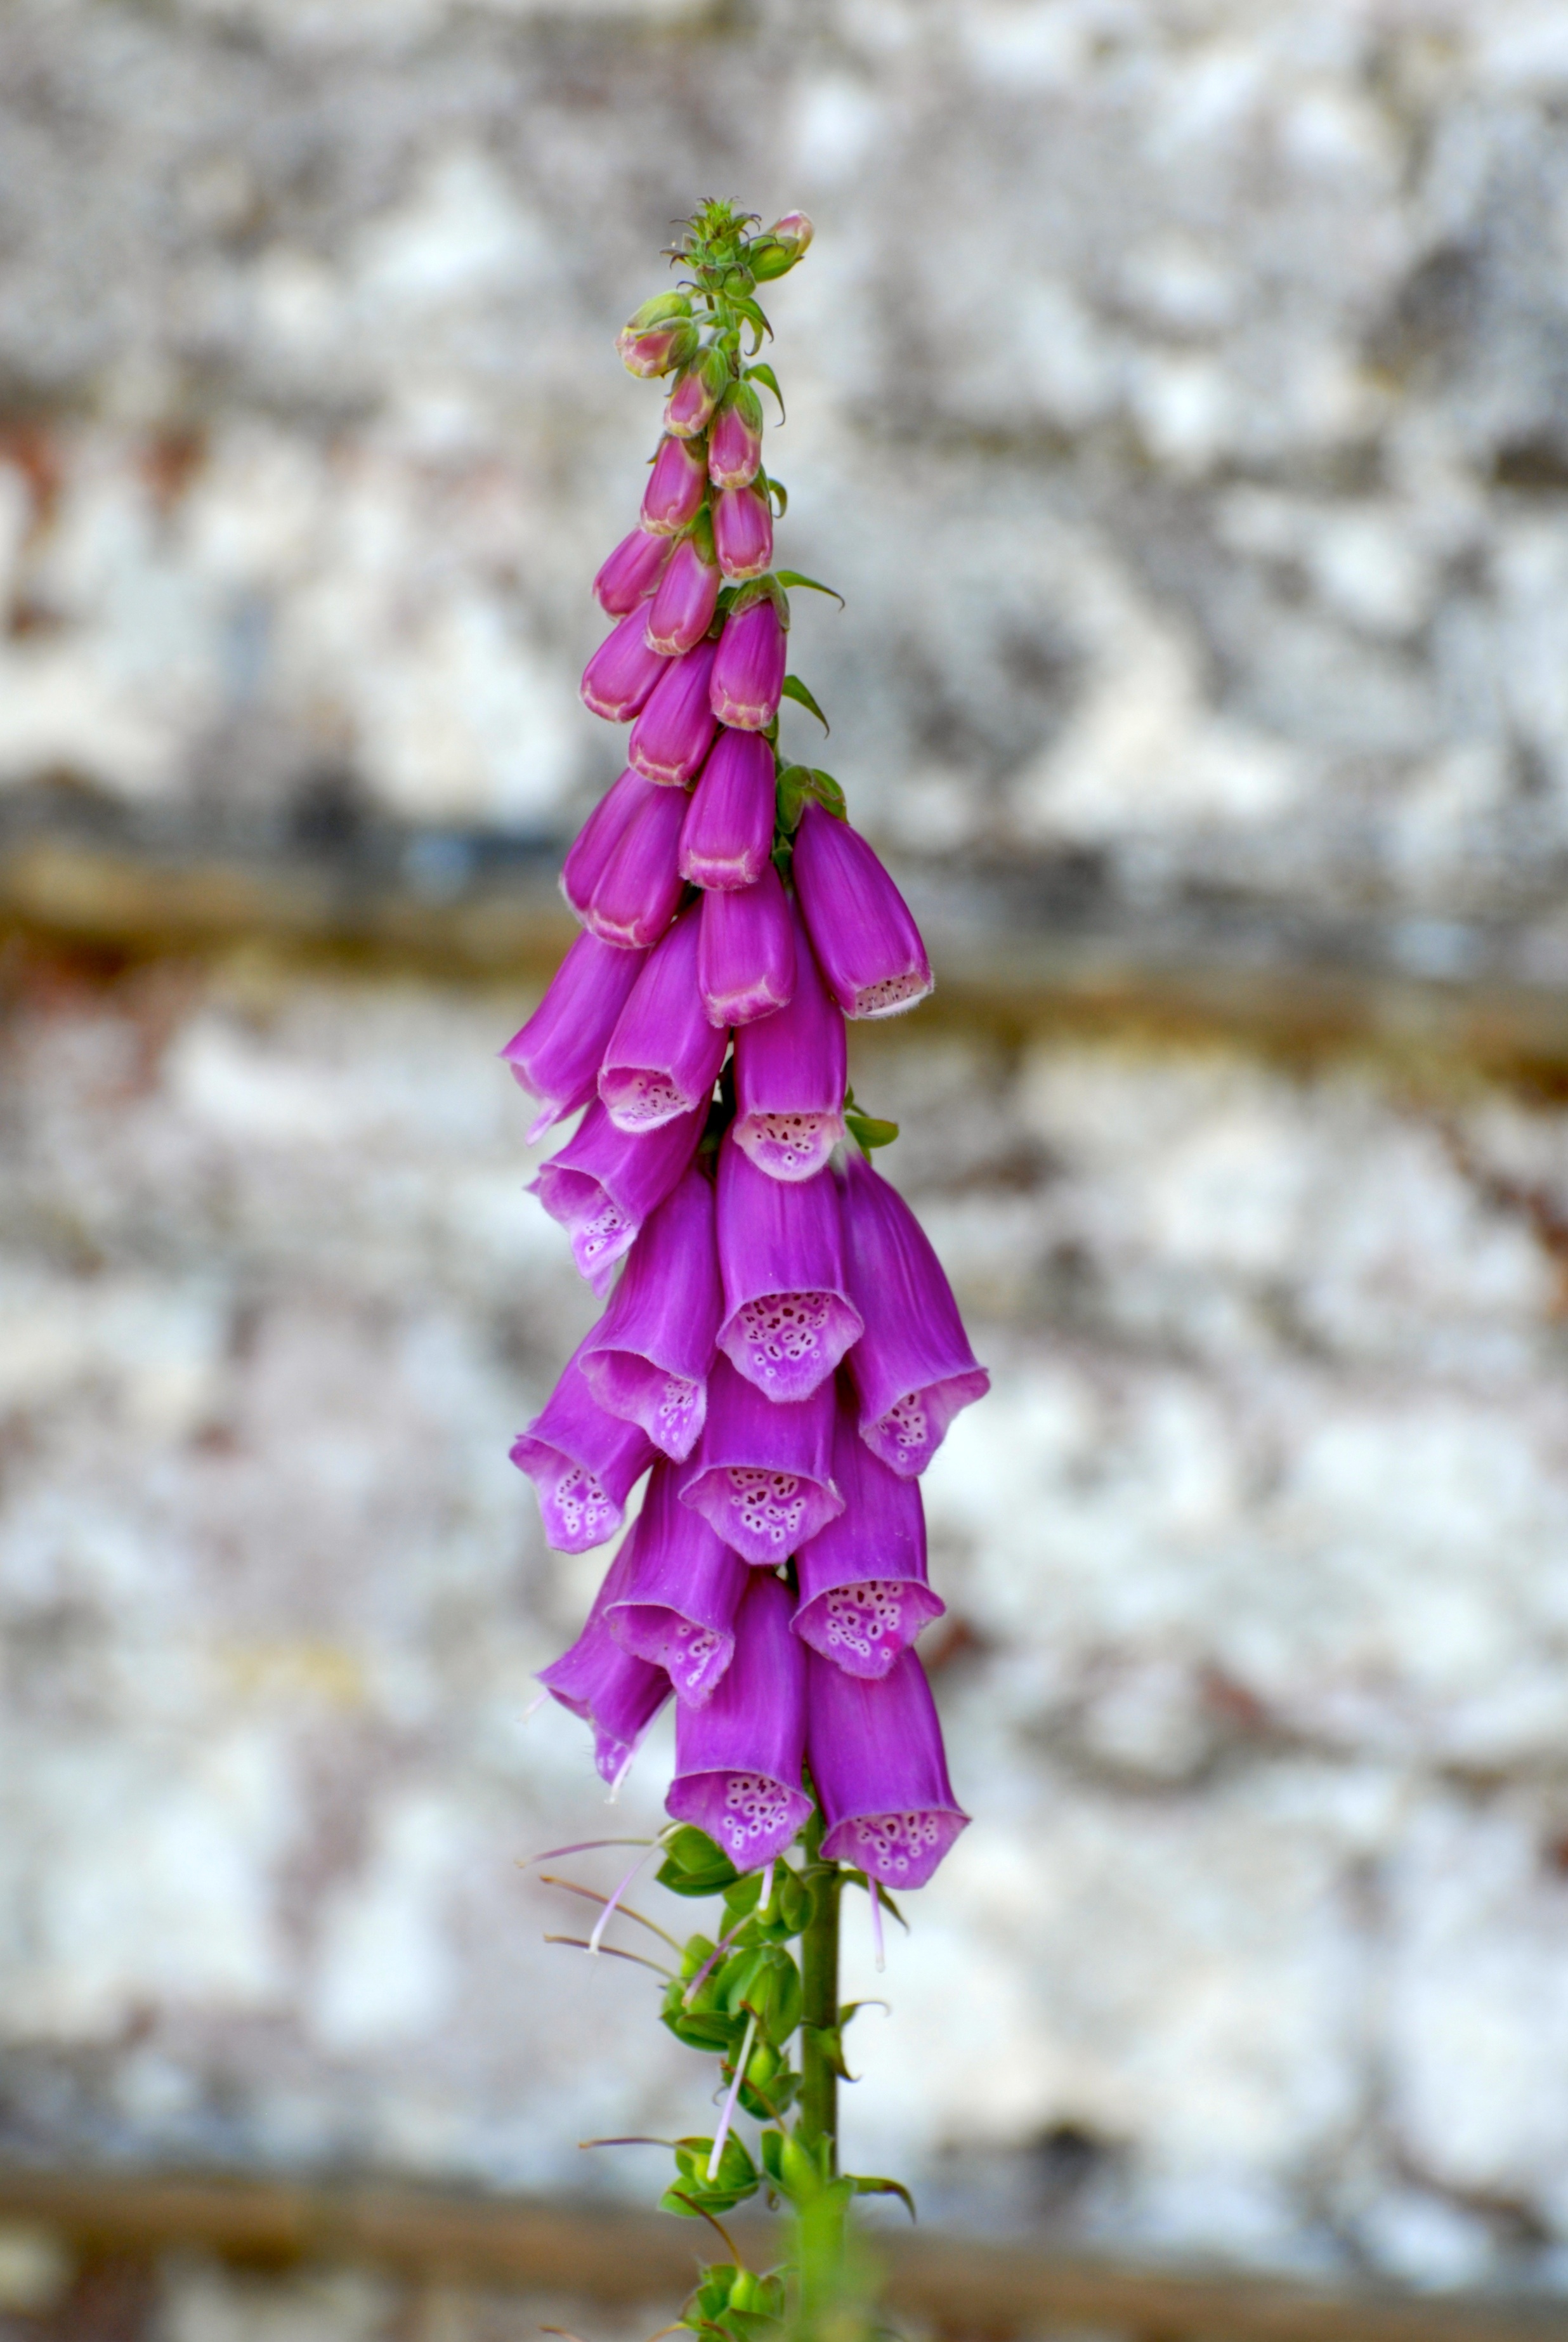
blossom, plant, glove, leaf, flower, purple, petal, spring, botany, fox, flora, wildflower, bright, vibrant, digitalis, foxglove, macro photography, flowering plant, plant stem, land plant